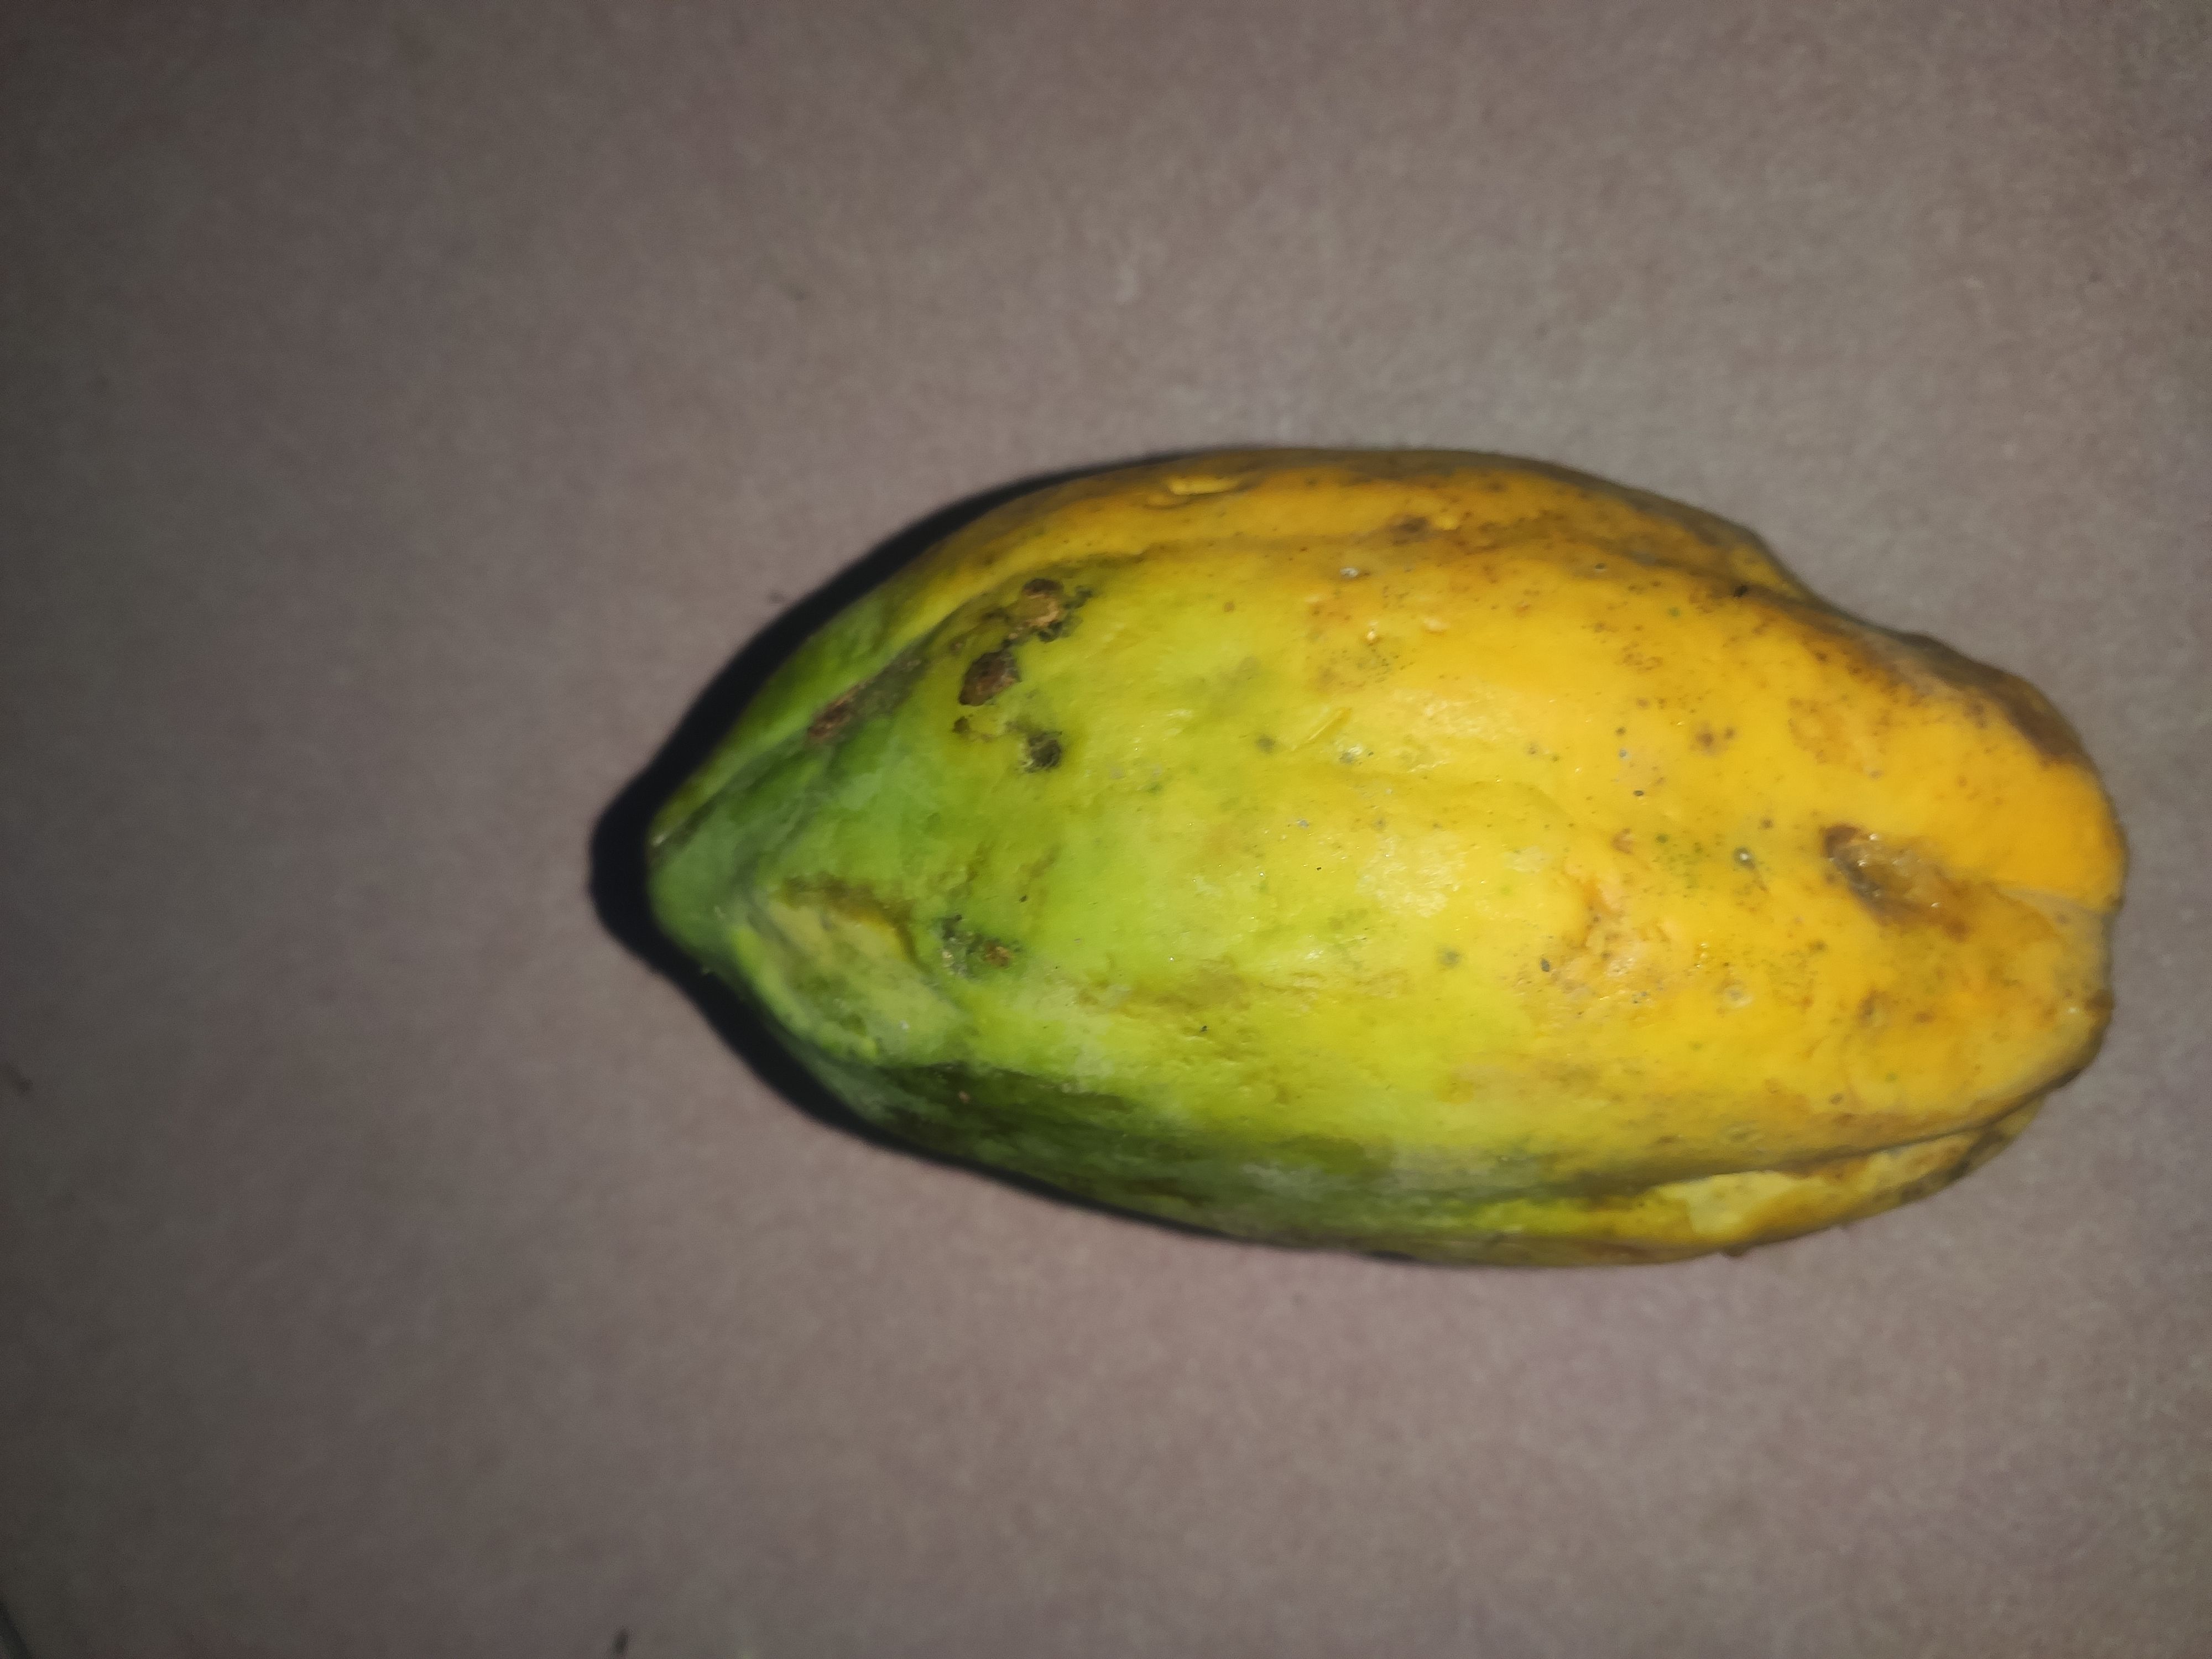
Fruit: papayas
Grade: 2nd-grade